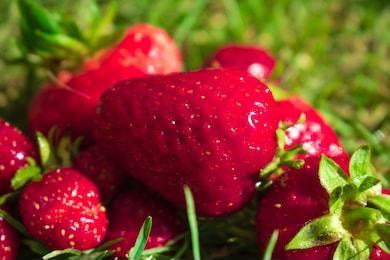
Label: Strawberry